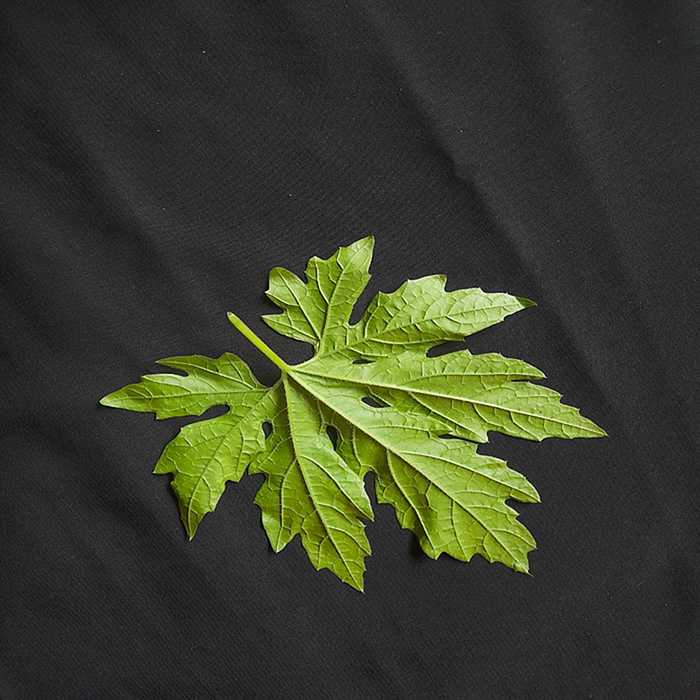
Plant: Bitter Gourd
Label: Fresh leaf